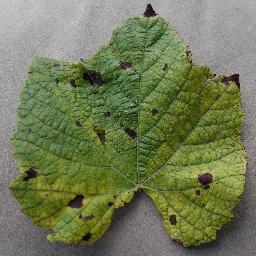
Label: Grape___Leaf_blight_(Isariopsis_Leaf_Spot)